Scissors for Lefty

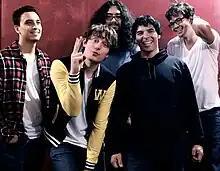
Left to right: Eric Garza, Bryan Garza, James Krimmel, Robby Garza, Peter Krimmel

Scissors For Lefty is an indie rock band based in San Francisco, California, USA. The band's first album, "Bruno", was released in 2005 by Rough Trade Records (UK).